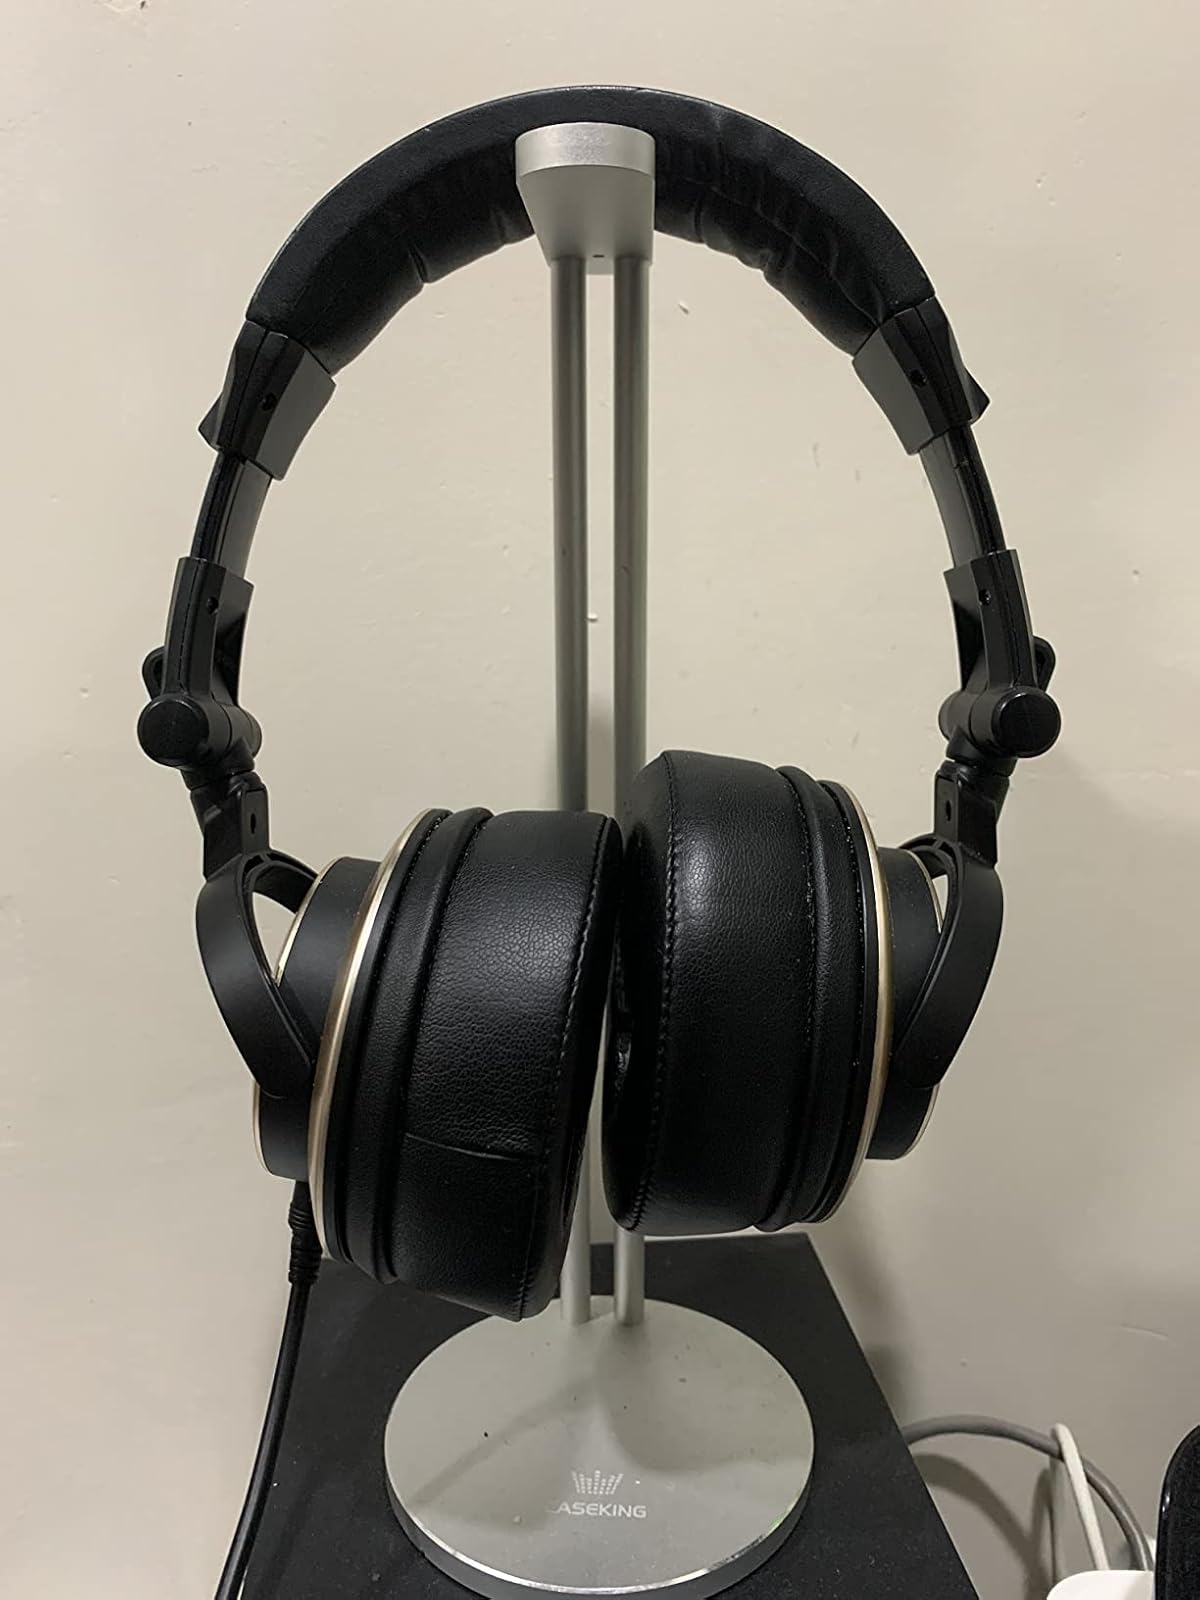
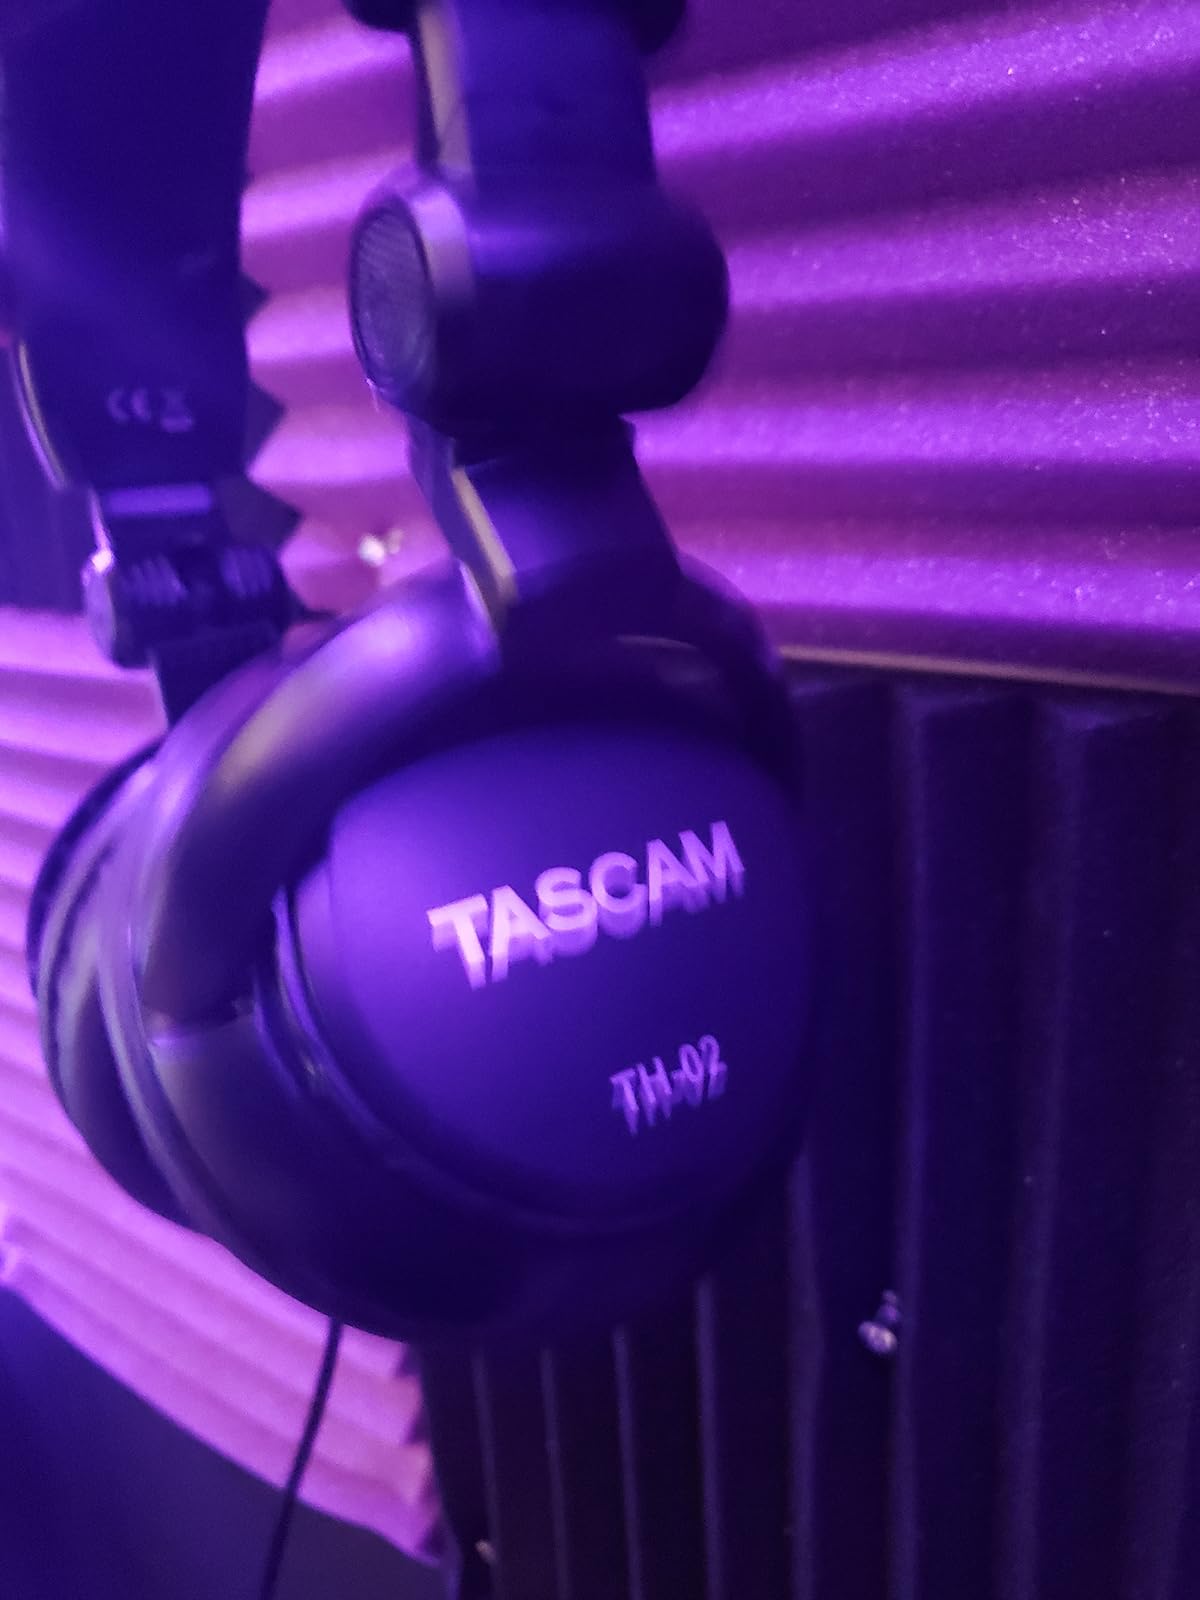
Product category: headphones
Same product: no